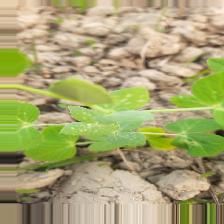
Label: Powdery Mildew